Bowling Green Falcons

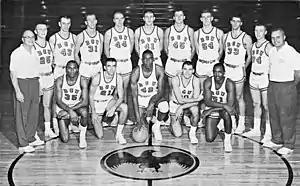
1962–63 team that competed in NCAA tournaments

Baseball was founded in 1915 as one of the university's first varsity sports. The program won five MAC championships and four NCAA regional appearances as well as produced 49 Major League Baseball draft picks. After 105 years, the sport was dropped at the varsity level effective immediately on May 15, 2020, as part of the budget cuts due to the ongoing coronavirus pandemic.